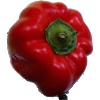
Label: Pepper Red 1